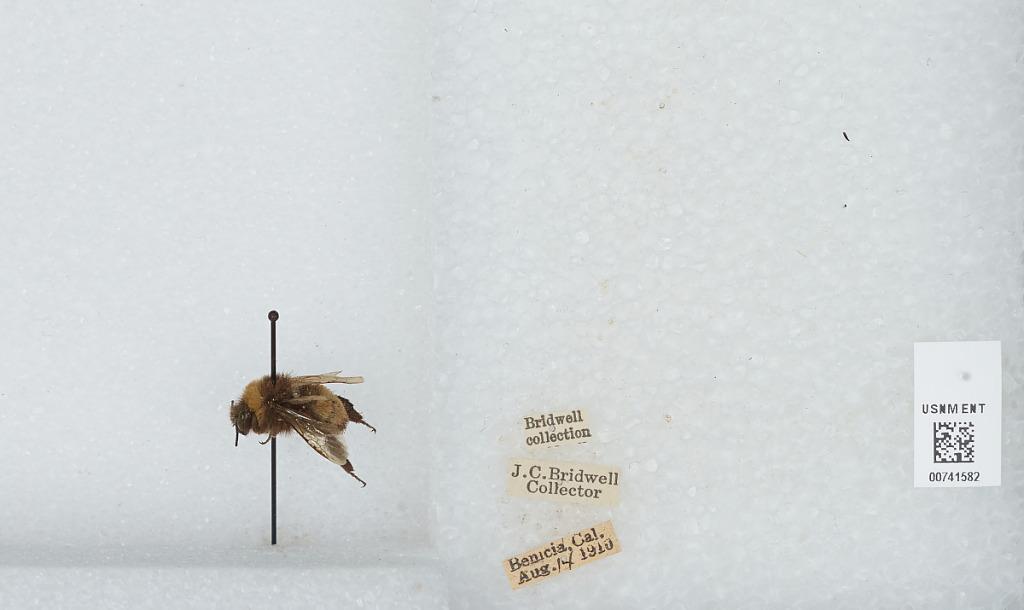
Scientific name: Bombus (Bombus) occidentalis Greene
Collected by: J. Bridwell
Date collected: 1910-8-14
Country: United States
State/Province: California
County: Solano
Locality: Benicia
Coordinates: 38.0633, -122.156